Espanola basin

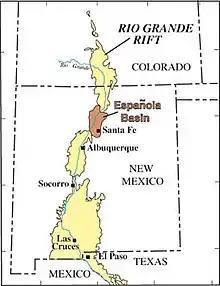
Map showing the location of the Espanola Basin withine the Rio Grande rift, New Mexico, US

The Espanola basin is a structural basin in northern New Mexico. It is located in the Rio Grande watershed and is part of the Rio Grande rift. The definition of its boundaries is not fully settled, but the basin is usually defined such that it includes the cities of Santa Fe, Los Alamos, and Espanola.